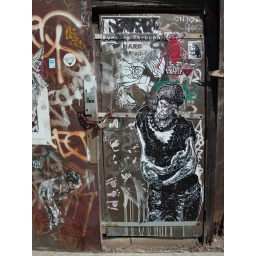
Linocut on paper pasted on wall by street artist ELBOW-TOE.